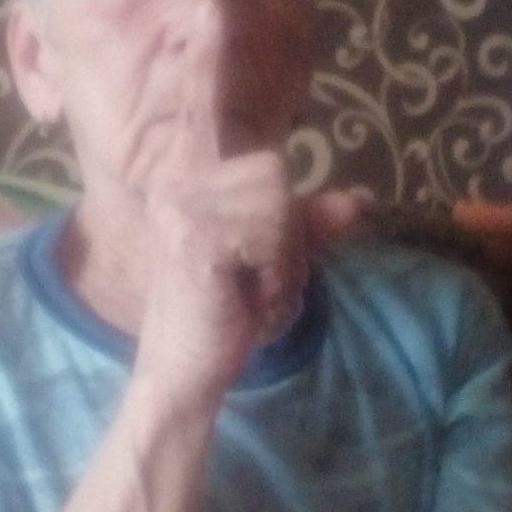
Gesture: mute